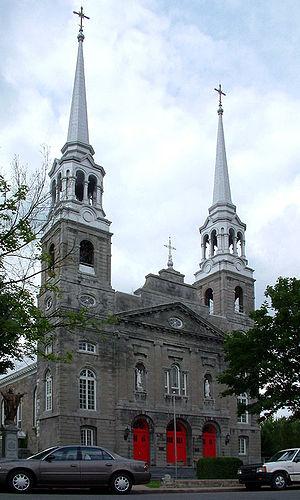
L'église Sainte-Geneviève de Montréal
Sainte-Geneviève est un quartier et un ancien village de l'ouest de l'île de Montréal. Sainte-Geneviève est rattachée depuis le 1ᵉʳ janvier 2006 à l’arrondissement L'Île-Bizard–Sainte-Geneviève de la Ville de Montréal. Elle a été nommée en l'honneur de sainte Geneviève.
L'église Sainte-Geneviève de Montréal est située dans l'ancien village de Sainte-Geneviève sur la rive nord-ouest de l 'île de Montréal près de la rivière des Prairies. Elle est catholique romaine et est administrée par le diocèse de Montréal dans la paroisse de Sainte-Geneviève de Pierrefonds. Fondée par Antoine Faucon Selon en 1741, la construction de l'église, dirigée par Louis-Marie Lefèvre, a été achevée en 1844 et a été réalisée par l'architecte Thomas Baillairgé.